Syrian elephant

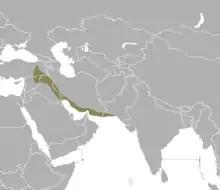
Range of "Elephas maximus asurus"

In Western Asia, the elephants ranged from the mangrove forests of southern Iran, to southern Anatolia, the Syrian steppes and even extended to Palestine. Ashurnasirpal II boasted of killing elephants, along with wild oxen and lions.